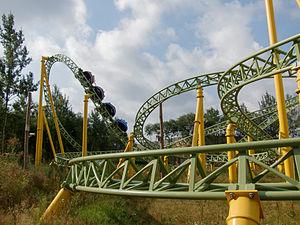
Toverland est un parc d'attractions situé à Sevenum, dans la Province de Limbourg, aux Pays-Bas.